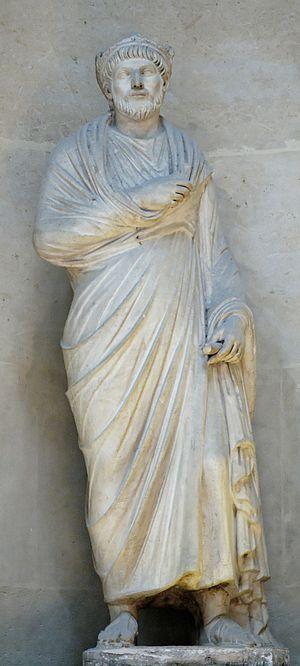
Statue d'un prêtre de Sarapis portant le pallium et la couronne sacerdotale, précédemment identifié comme la représentation de Julien l'Apostat. Marbre, copie moderne (v. 1790) d'après un original romain de 120-130 ap. J.-C.